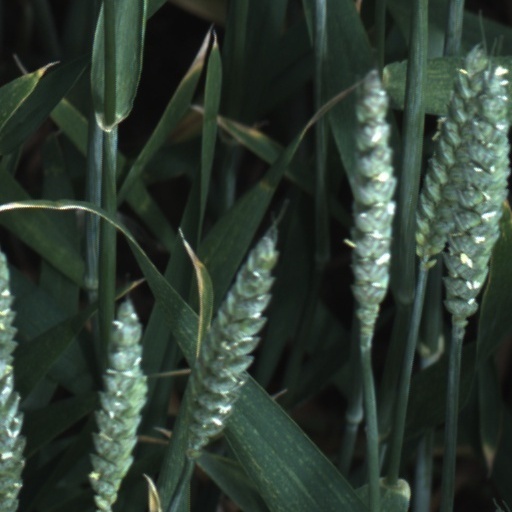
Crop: wheat